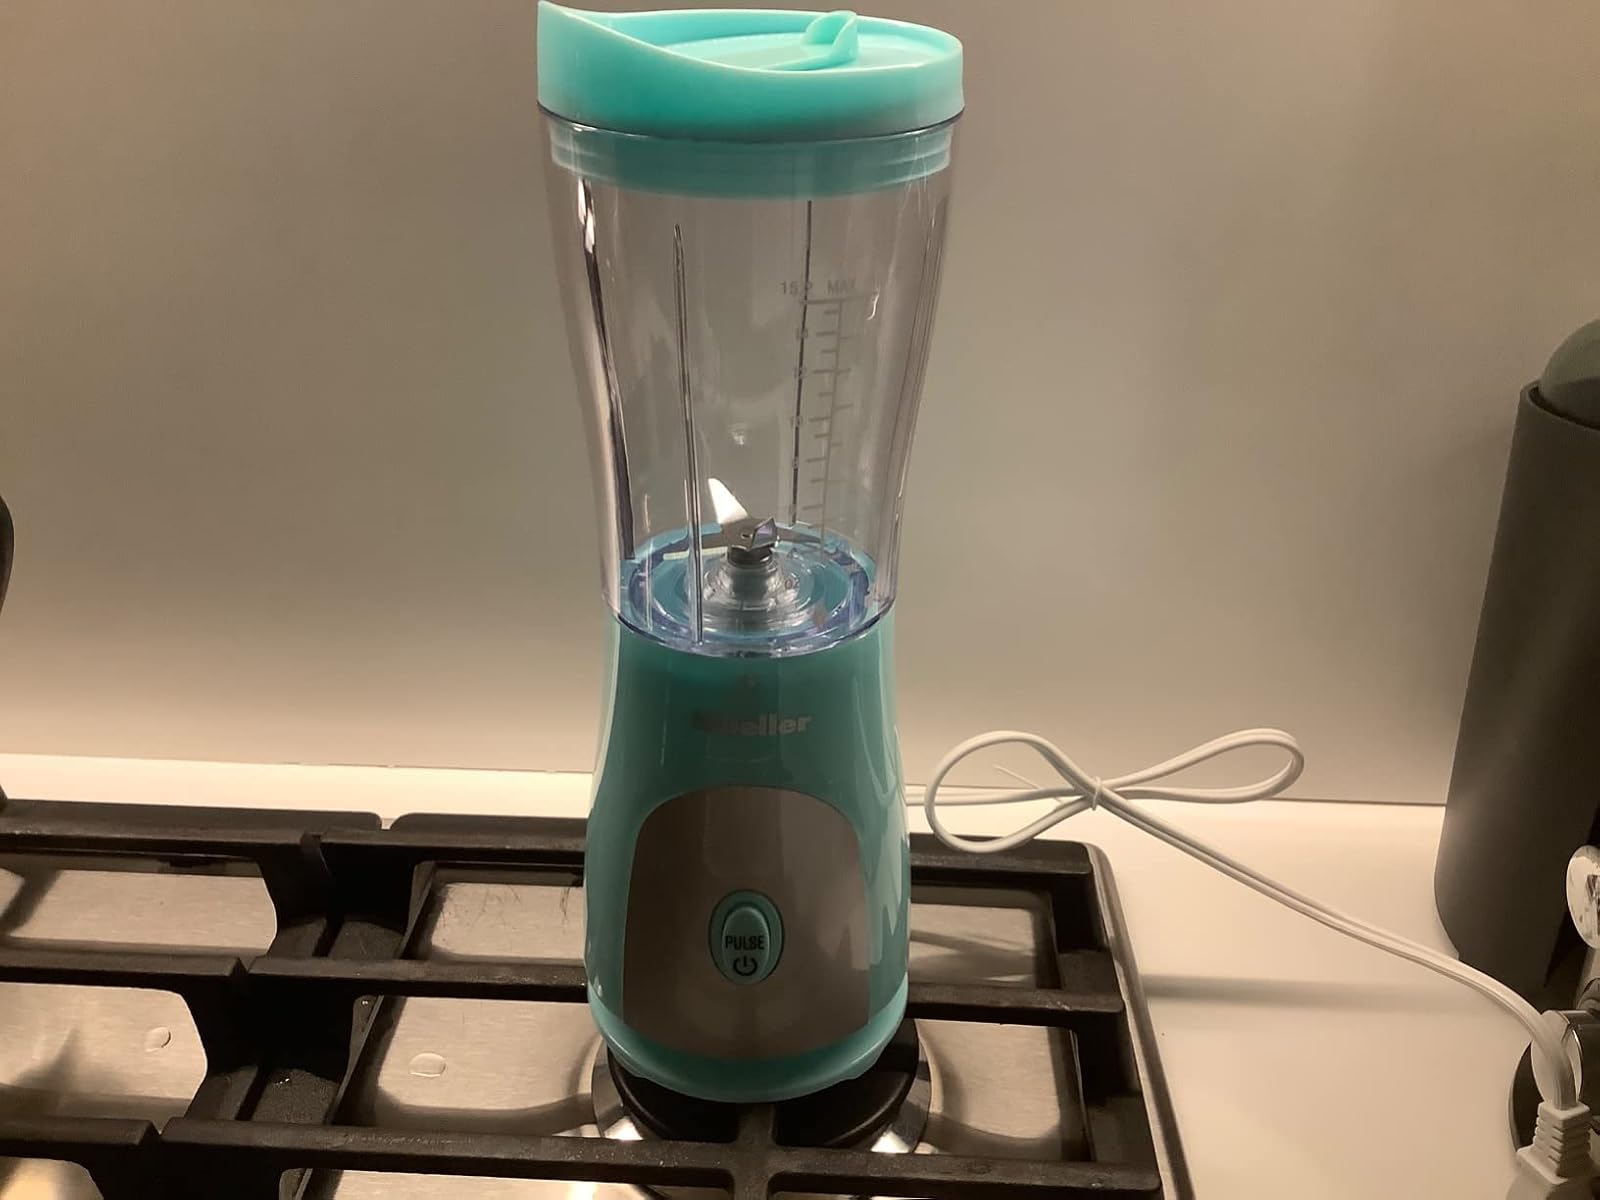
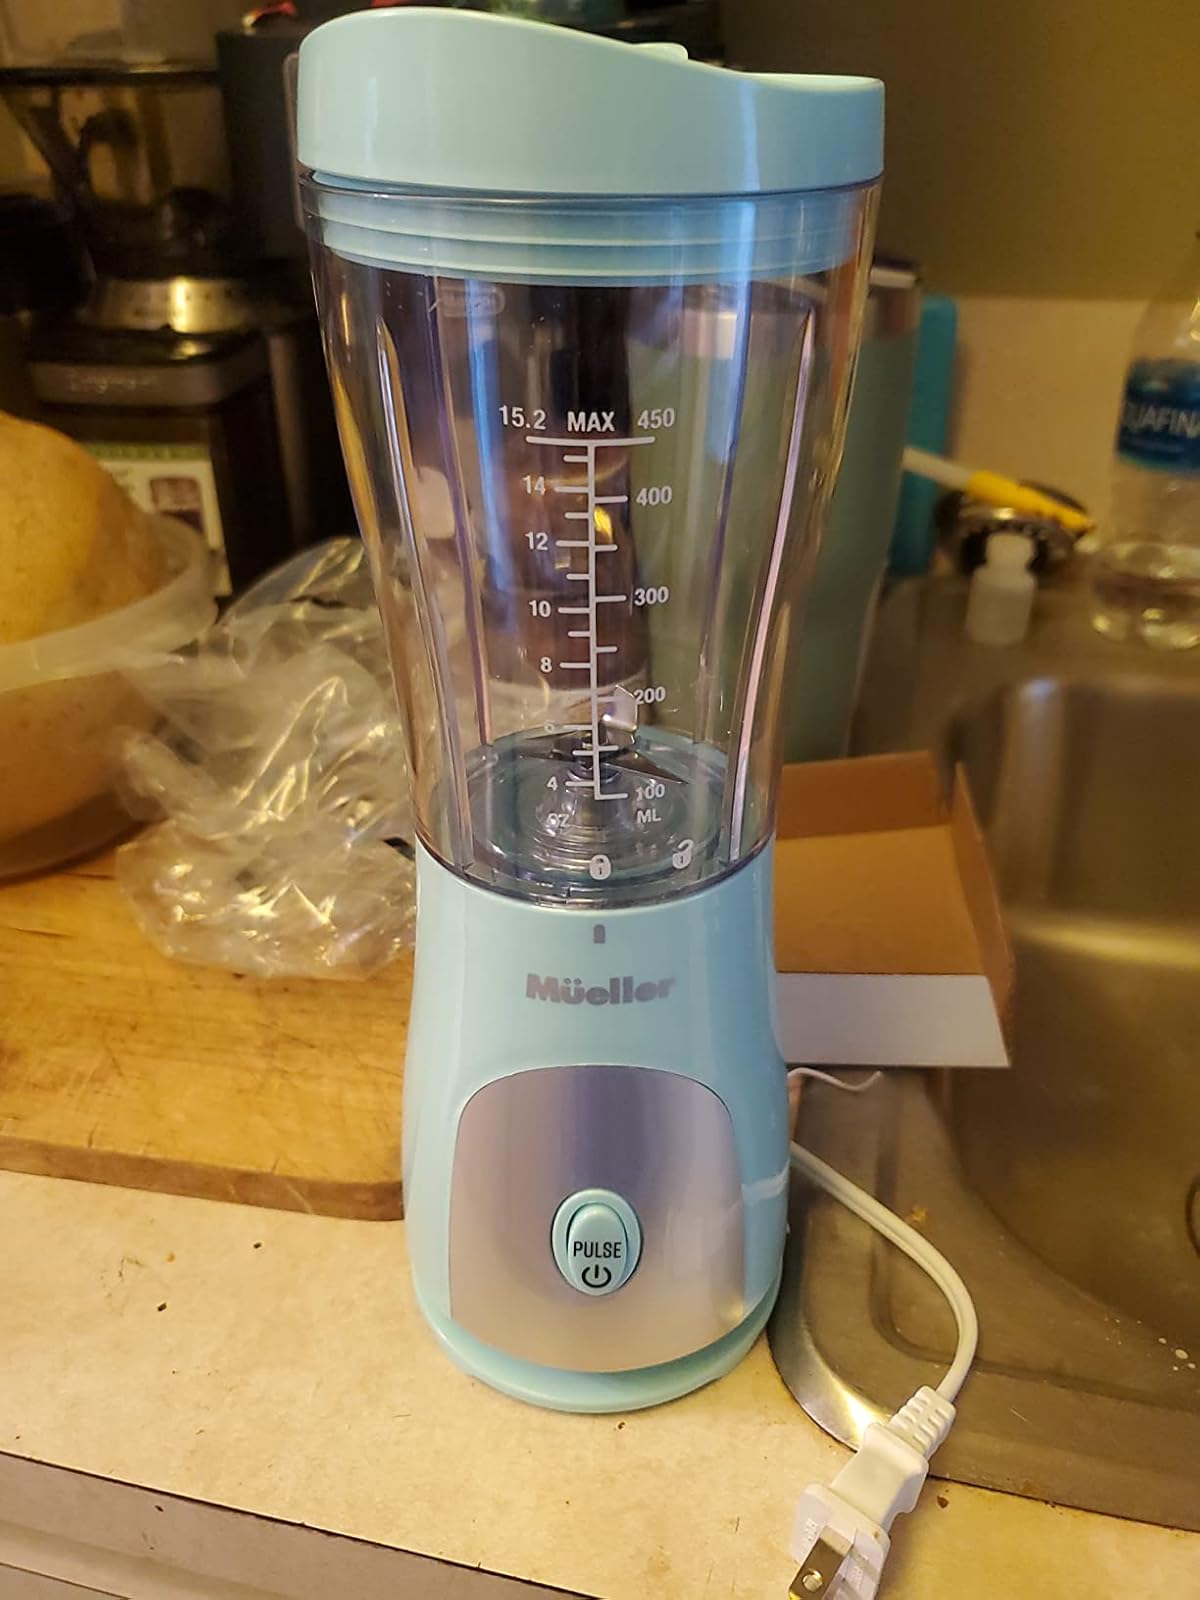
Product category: items_blender
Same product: yes